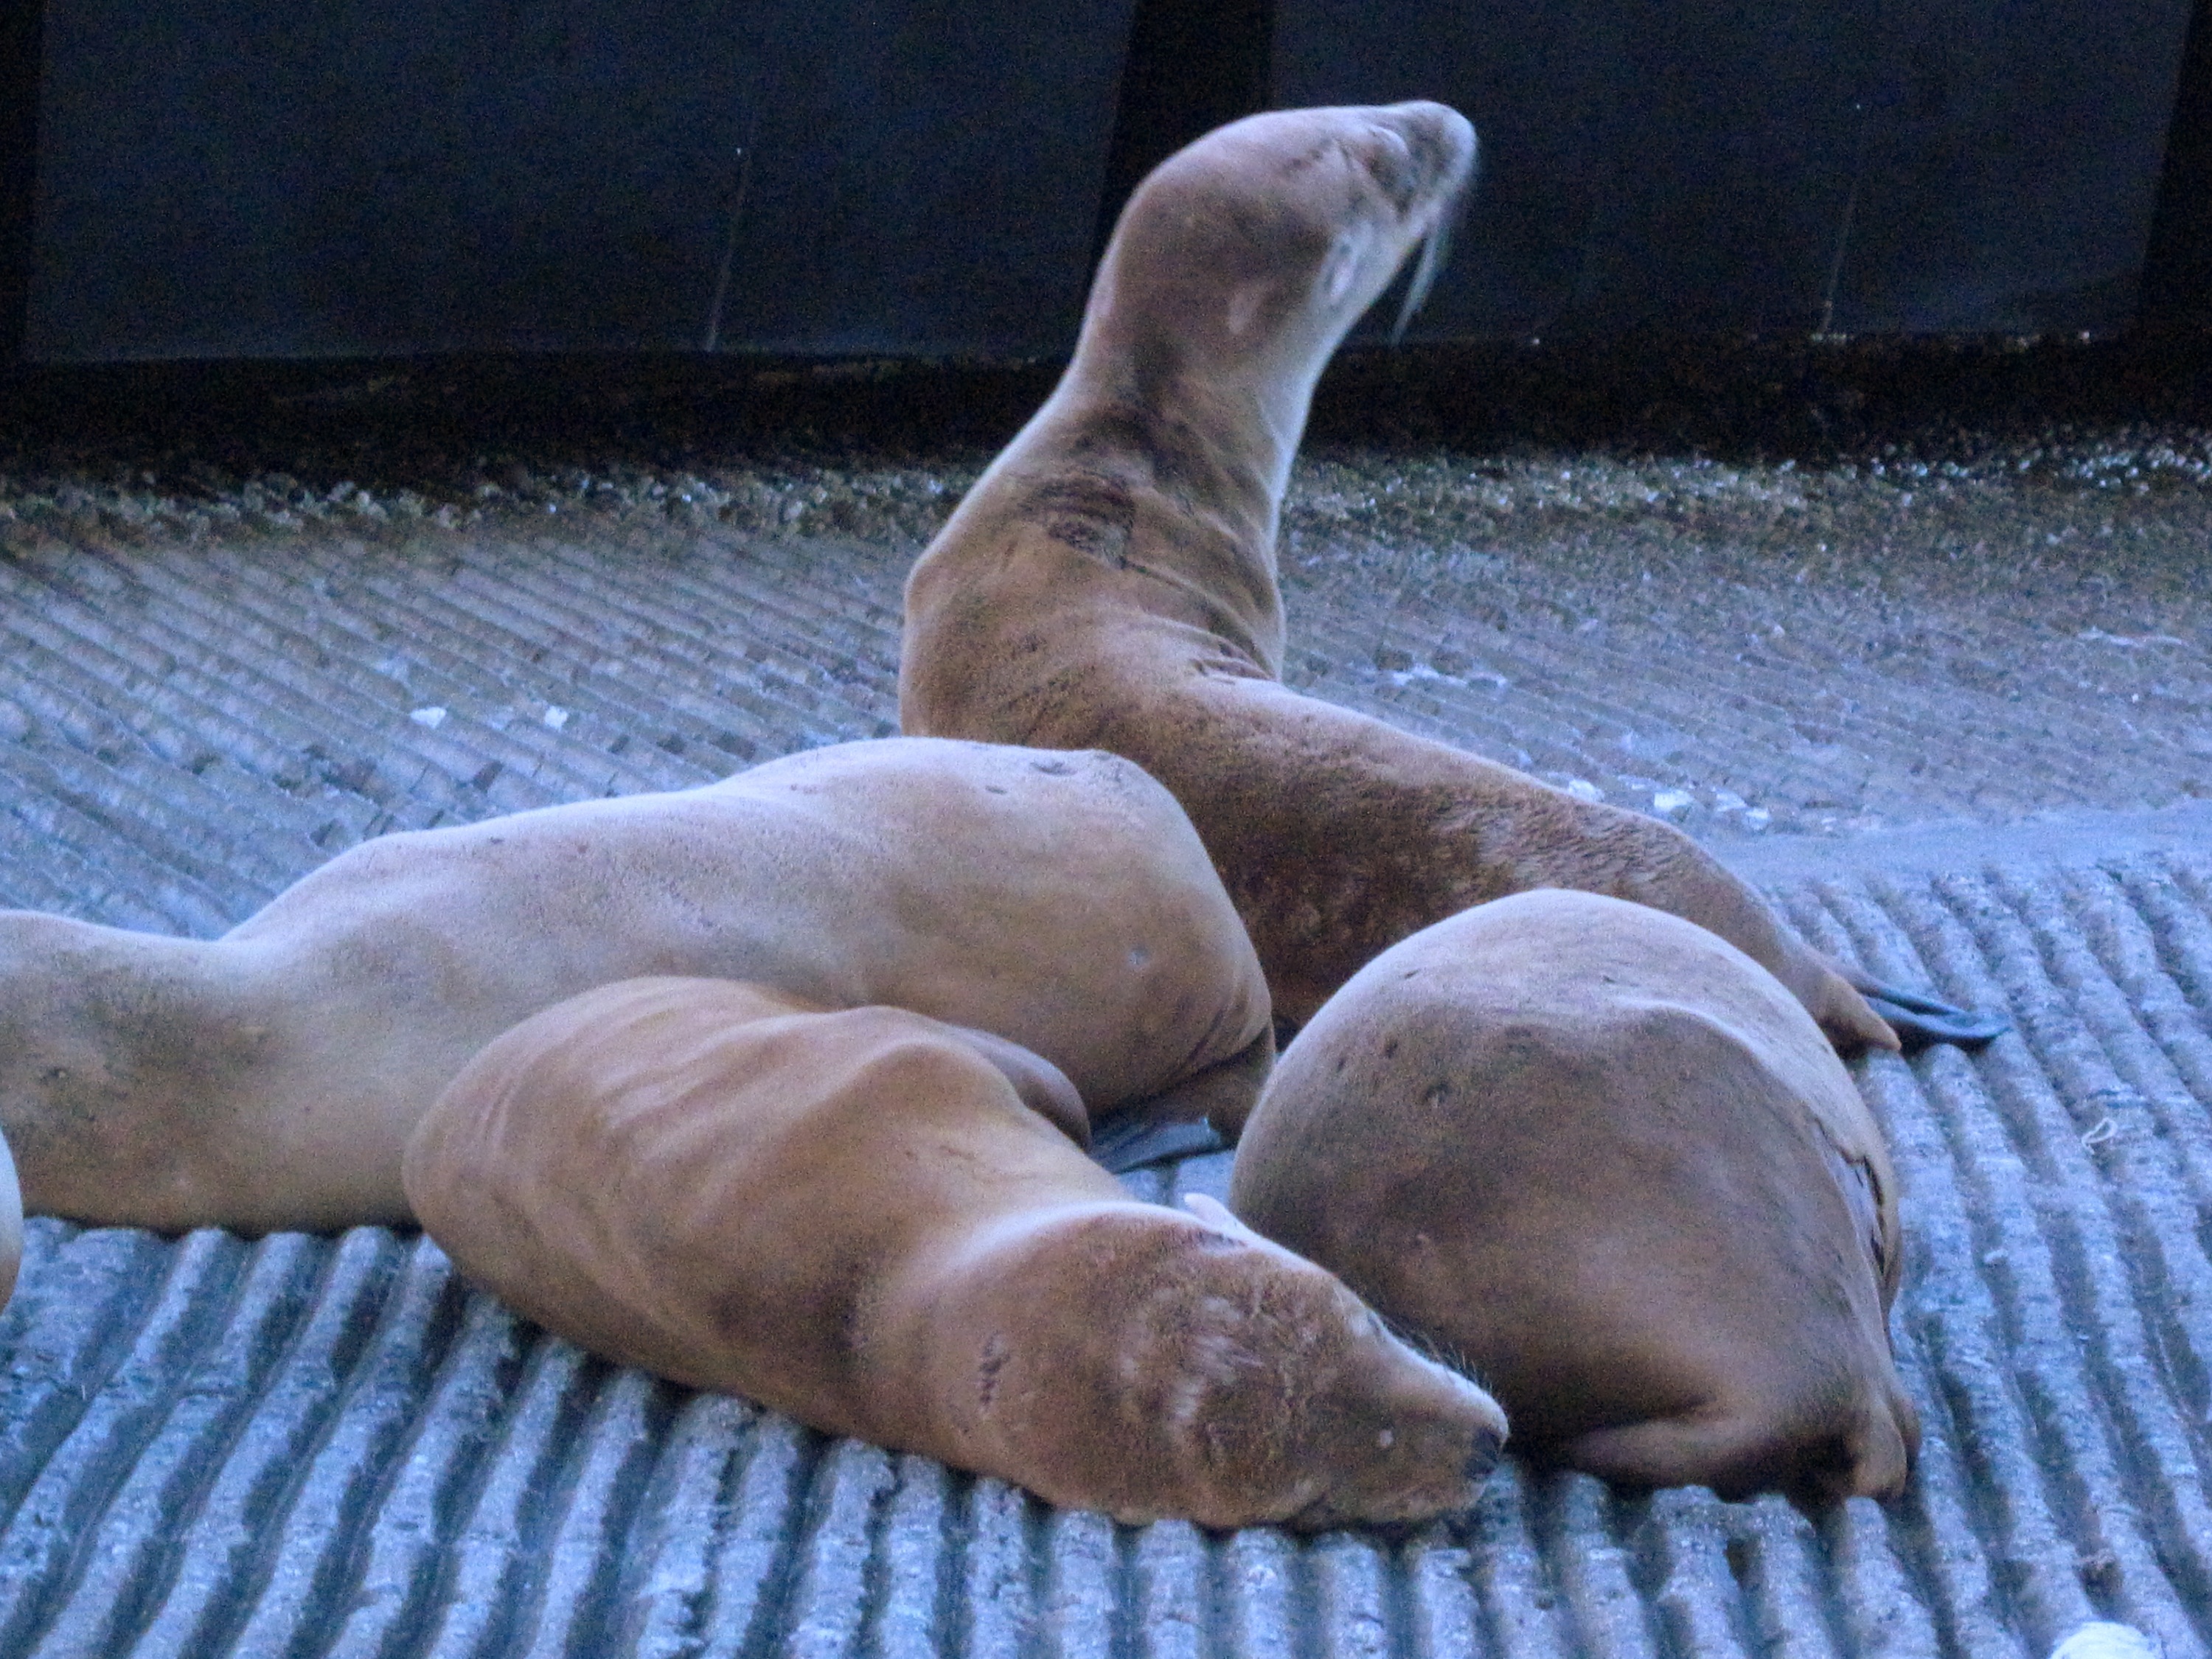
hand, mammal, art, seals, vertebrate, monterey, nmc2009, marine mammal